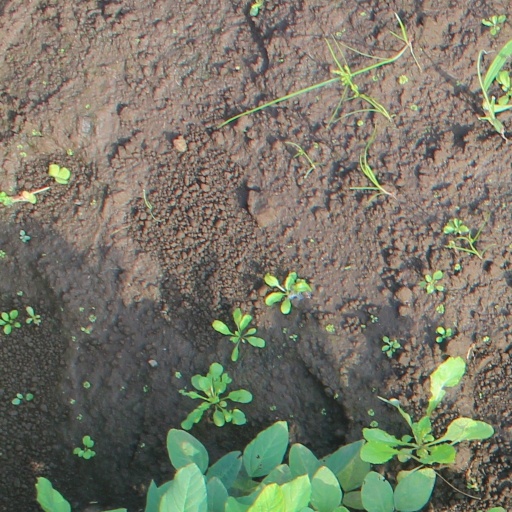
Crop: soybean